Steve Sundra

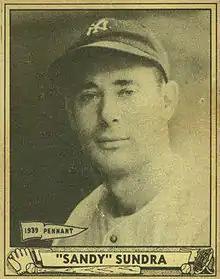

Stephen Richard Sundra (March 27, 1910 – March 23, 1952) was a pitcher in Major League Baseball who played during eight seasons for the New York Yankees (1936; 1938–1940), Washington Senators (1941–1942) and St. Louis Browns (1942–1944; 1946). He batted and threw right-handed.